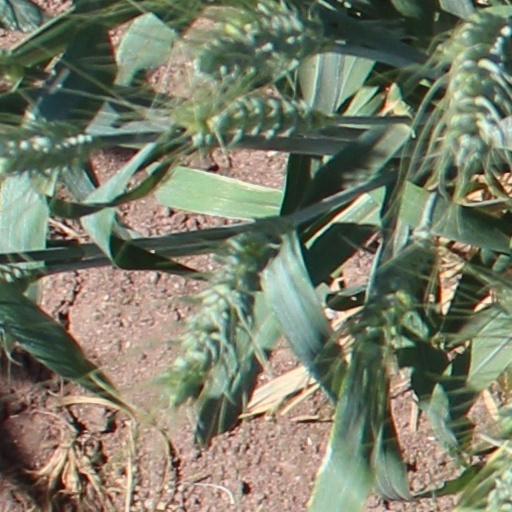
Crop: wheat